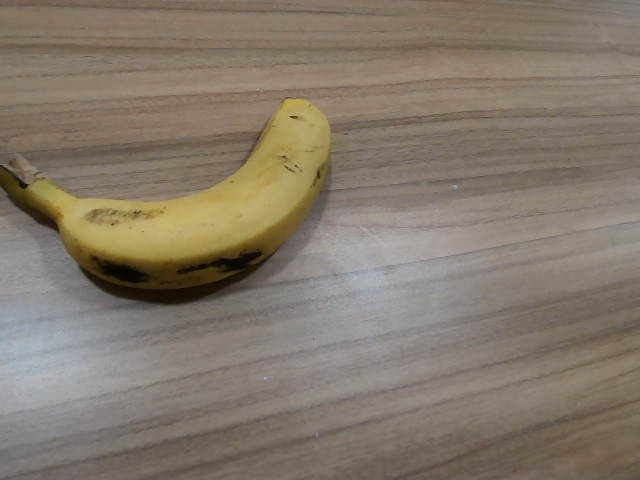
Label: Ripe_Banana